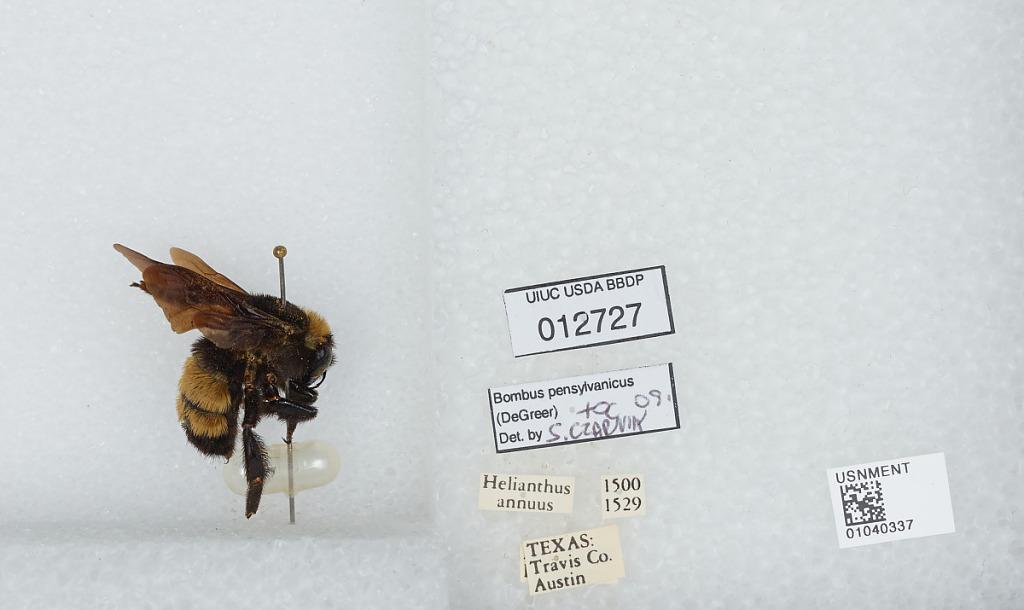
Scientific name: Bombus (Fervidobombus) pensylvanicus pensylvanicus (De Geer)
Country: United States
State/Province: Texas
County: Travis
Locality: Austin